Coat of arms of Albany, New York

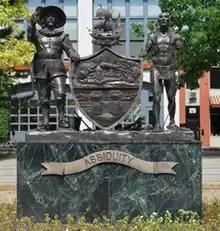
A bronze statue is seen that depicts most of the details of the coat of arms shown in the infobox image. The men and the sloop are three-dimensional representations of the respective components in the shield. The shield itself is relief work.

Albany's coat of arms is best known for its use on the city seal and flag. The seal incorporates the coat of arms in an outlined, white circle, with the letters, "The Seal of the City of Albany" above it. The flag is a horizontal tricolor of orange, white, and blue, and was adopted in 1909 as part of the tricentennial celebration of Henry Hudson's discovery of the Hudson River. It was based on the Prince's Flag as flown by the Dutch East India Company (VOC), for which Hudson sailed in 1609. Its flag was also a tricolor and included the company's logo where the Albany coat of arms is located today. The flag also reflects the Dutch heritage of New York State.